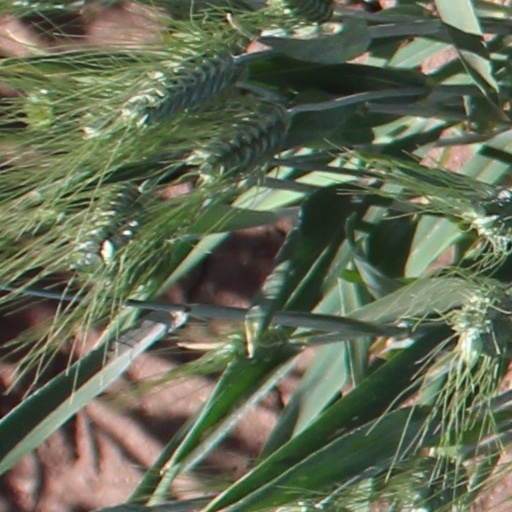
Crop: wheat